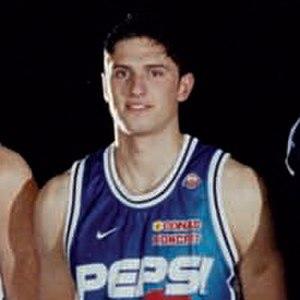
Alex Righetti est un joueur de basket-ball Italien, qui joue au poste d'ailier.